Spermbirds

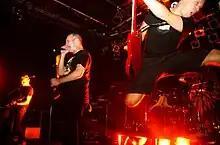
Spermbirds live in 2010

Spermbirds are a German punk band from Kaiserslautern. Formed in 1983, by the members of the melodic punk rock band Die Walter Elf (including an American G.I. stationed in Germany as vocalist), they created a fast hardcore punk group that gained popularity in Germany and beyond.